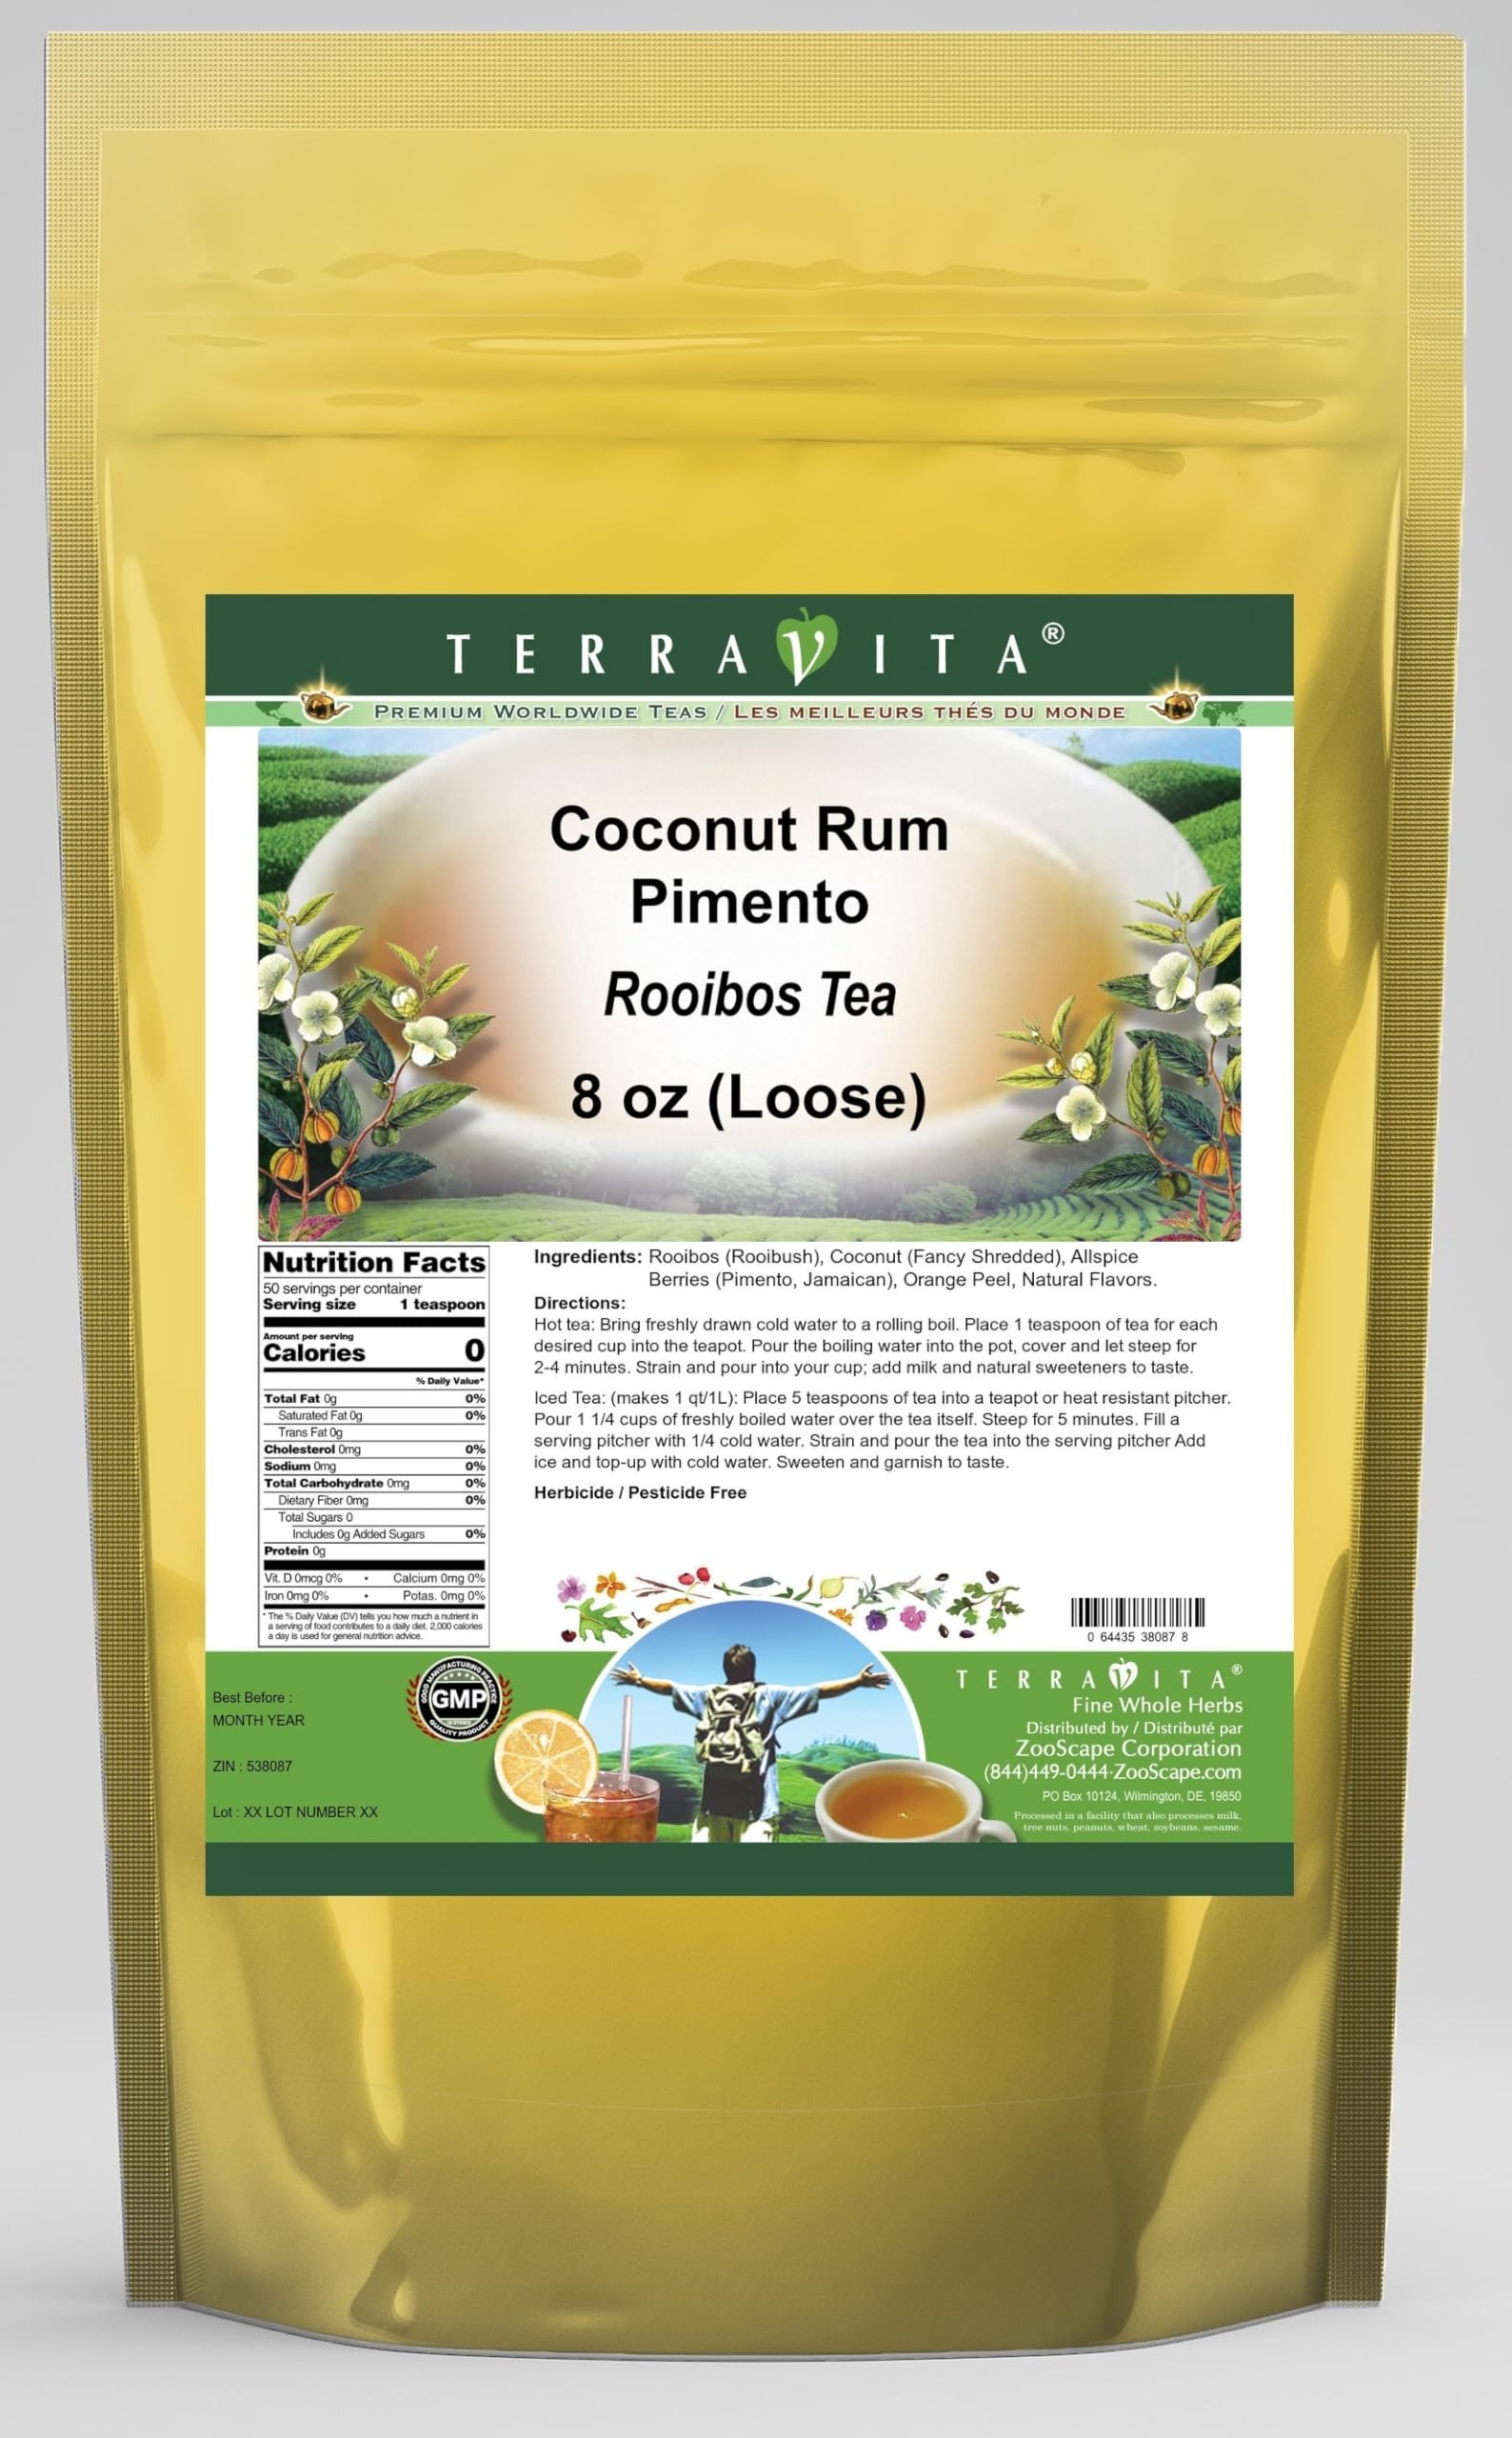
Item Name: Coconut Rum Pimento Rooibos Tea (Loose) (8 oz, ZIN: 538087) - 3 Pack
Bullet Point 1: Our Coconut Rum Pimento Rooibos Tea is a delightful flavored Rooibos tea with Coconut, Allspice Berries (Pimento, Jamaican) and Orange Peel that you will really enjoy! The unique Coconut Rum Pimento aroma and taste is a delight! - Ingredients: Rooibos tea, Coconut, Allspice Berries (Pimento, Jamaican), Orange Peel and Natural Coconut Rum Pimento Flavor.
Bullet Point 2: No fillers.
Bullet Point 3: Manufacturer: TerraVita
Bullet Point 4: Size: 8 oz
Bullet Point 5: Loose Leaf Rooibos Tea - Packed in a convenient upright pouch!
Product Description: Our Coconut Rum Pimento Rooibos Tea is a delightful flavored Rooibos tea with Coconut, Allspice Berries (Pimento, Jamaican) and Orange Peel that you will really enjoy! The unique Coconut Rum Pimento aroma and taste is a delight! - Ingredients: Rooibos tea, Coconut, Allspice Berries (Pimento, Jamaican), Orange Peel and Natural Coconut Rum Pimento Flavor. - Hot tea brewing method: Bring freshly drawn cold water to a rolling boil. Place 1 teaspoon of tea for each desired cup into the teapot. Pour the boiling water into the pot, cover and let steep for 2-4 minutes. Strain and pour into your cup; add milk and natural sweeteners to taste. - Iced tea brewing method: (to make 1 liter/quart): Place 5 teaspoons of tea into a teapot or heat resistant pitcher. Pour 1 1/4 cups of freshly boiled water over the tea itself. Steep for 5 minutes. Fill a serving pitcher with 1/4 cold water. Strain and pour the tea into the serving pitcher Add ice and top-up with cold water. Sweeten and garnish to taste. - TerraVita is an exclusive line of premium-quality, natural source products that use only the finest, purest and most potent ingredients found around the world. TerraVita is hallmarked by the highest possible standards of purity, potency, stability and freshness. All of our products are prepared with the highest elements of quality control, from raw materials through the entire manufacturing process, up to and including the moment that the bottles or bags are sealed for freshness and shipped out to you. Our highest possible standards are certified by independent laboratories and backed by our personal guarantee. - TerraVita exists to meet and ensure your family's health and wellness without the harmful effects of chemicals and health products. We strive to make all of our products afforda
Value: 24.0
Unit: Ounce

Price: 81.28